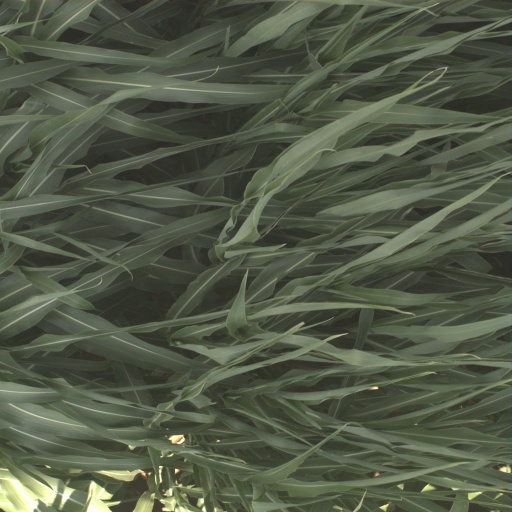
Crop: sorghum